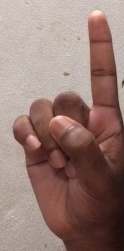
ASL sign: 1